Liuzhou

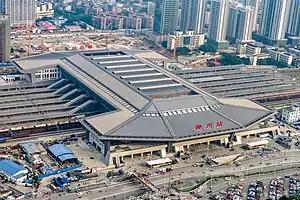
Liuzhou railway station

Liuzhou is the headquarters of the 75th Group Army of the People's Liberation Army.